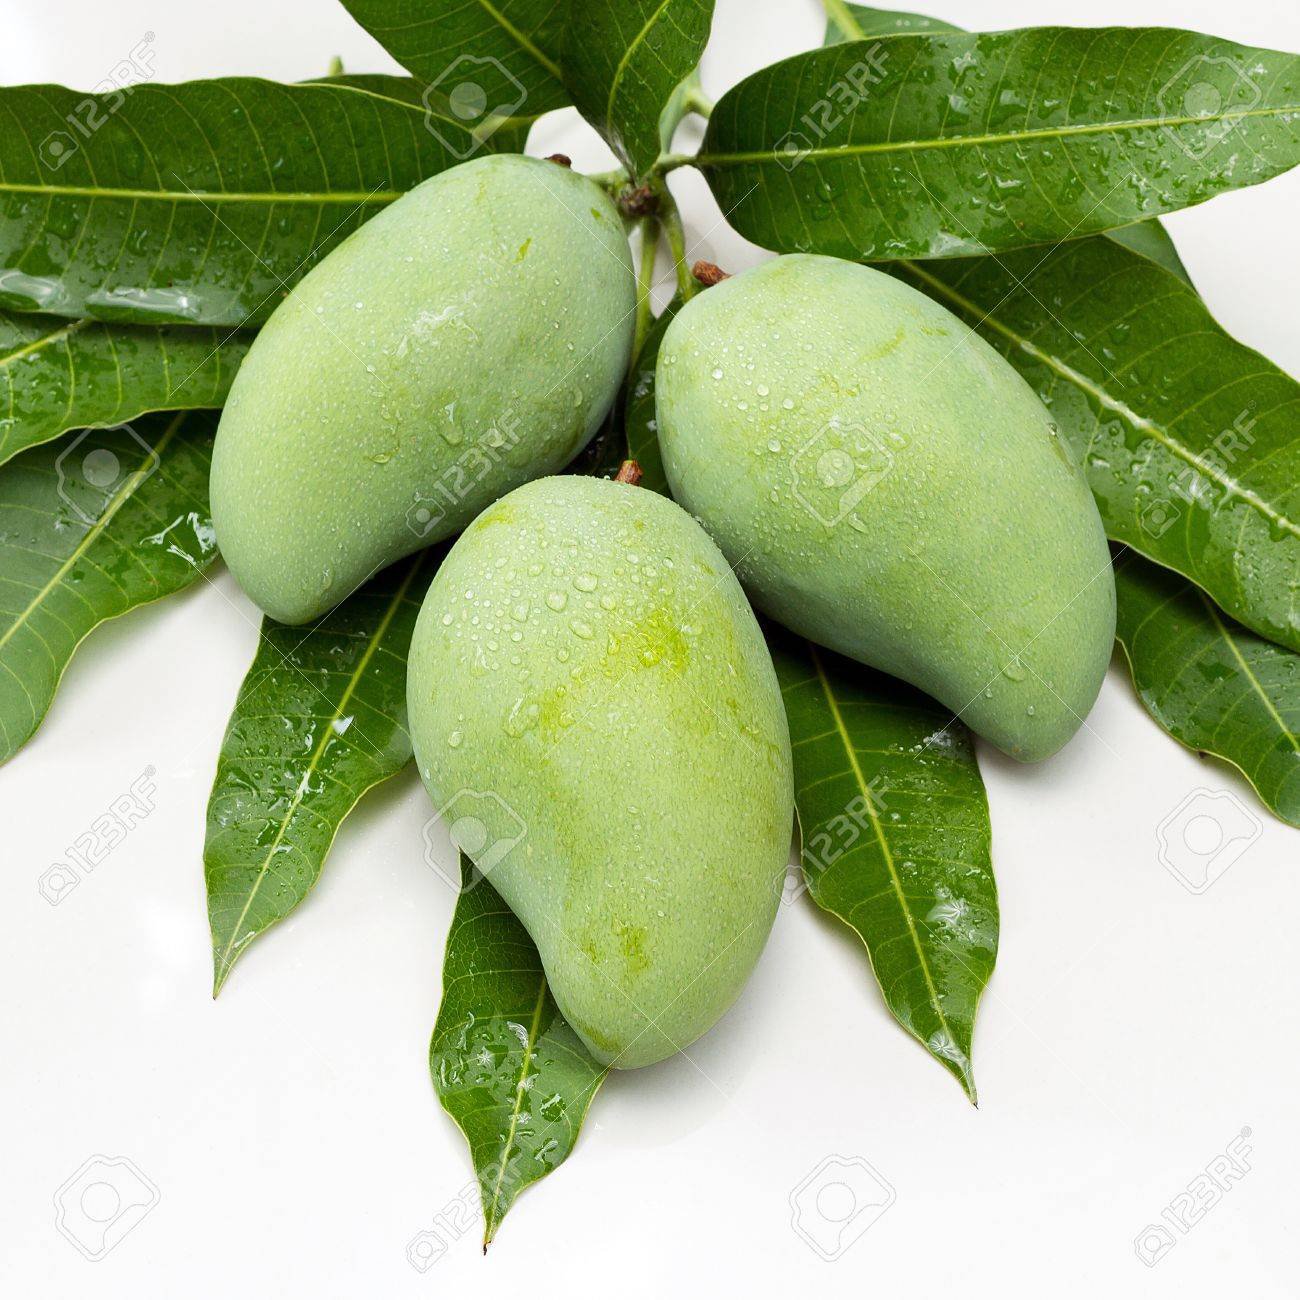
Label: Mango